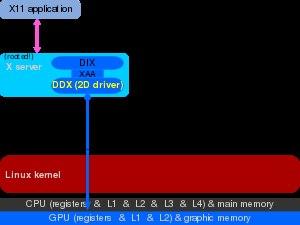
EXA est un pilote informatique pour X.Org qui remplace XAA. Il a été développé par Zack Rusin pour le compte de Trolltech à partir du travail réalisé par Keith Packard sur KAA, l'architecture de KDrive, comme une solution transitoire en attendant l'avènement d'un serveur X basé sur OpenGL. EXA a été introduit dans les versions 6.9/7.0 de X.Org.